Löhne–Rheine railway

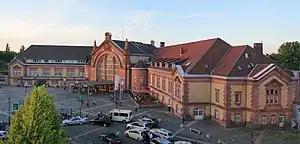
Entrance hall of Osnabrück Hauptbahnhof

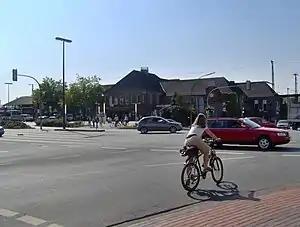
Entrance hall of Rheine station

The Löhne–Rheine line is part of the Hanoverian Western Railway, which was built by the Royal Hanoverian State Railways in the 1850s to develop the western parts of the former Kingdom of Hanover. The first section of this line, part of the Emsland Railway, was opened on 24 November 1854, between Emden and Papenburg, but it had no connection with the existing rail network.